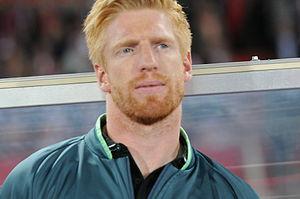
Paul McShane est un footballeur international irlandais né le 6 janvier 1986 à Kilpedder. Il occupe le poste de défenseur au Reading.